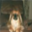
Label: dog